Mesoamerica

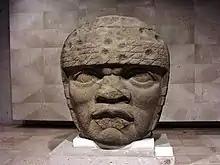
Olmec Colossal Head No. 3 1200–900 BCE

The first complex civilization to develop in Mesoamerica was that of the Olmec, who inhabited the Gulf Coast region of Veracruz throughout the Preclassic period. The main sites of the Olmec include San Lorenzo Tenochtitlán, La Venta, and Tres Zapotes. Specific dates vary, but these sites were occupied from roughly 1200 to 400 BCE. Remains of other early cultures interacting with the Olmec have been found at Takalik Abaj, Izapa, and Teopantecuanitlan, and as far south as in Honduras. Research in the Pacific Lowlands of Chiapas and Guatemala suggest that Izapa and the Monte Alto Culture may have preceded the Olmec. Radiocarbon samples associated with various sculptures found at the Late Preclassic site of Izapa suggest a date of between 1800 and 1500 BCE.